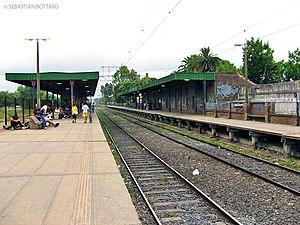
Longchamps est une ville de la province de Buenos Aires, en Argentine. Elle est située dans l'arrondissement Almirante Brown et fait partie de l'agglomération du Grand Buenos Aires.